Chemical polarity

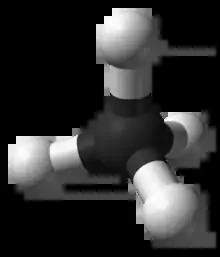
In methane, the bonds are arranged symmetrically (in a tetrahedral arrangement) so there is no overall dipole.

In the methane molecule (CH) the four C−H bonds are arranged tetrahedrally around the carbon atom. Each bond has polarity (though not very strong). The bonds are arranged symmetrically so there is no overall dipole in the molecule. The diatomic oxygen molecule (O) does not have polarity in the covalent bond because of equal electronegativity, hence there is no polarity in the molecule.